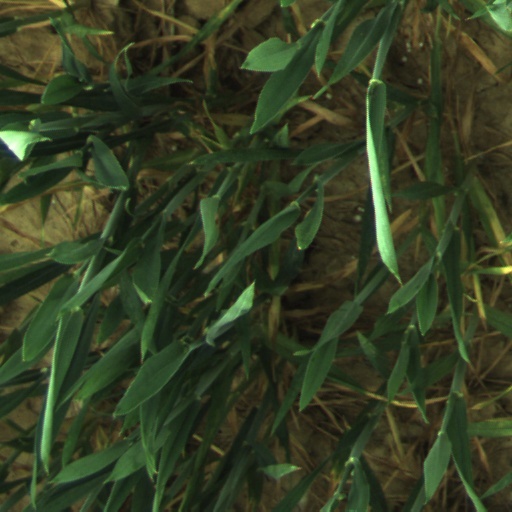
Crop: wheat